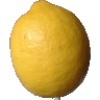
Label: Lemon 1